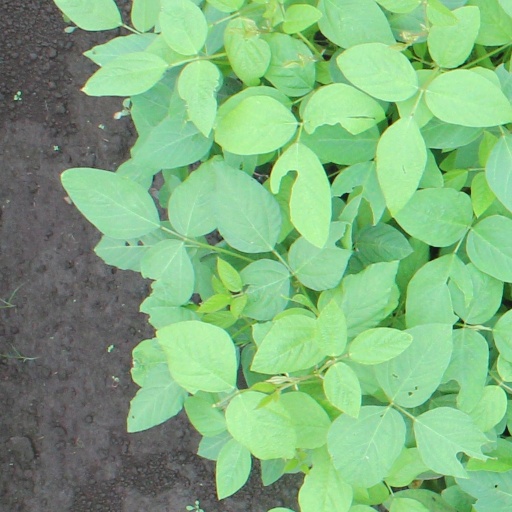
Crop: soybean